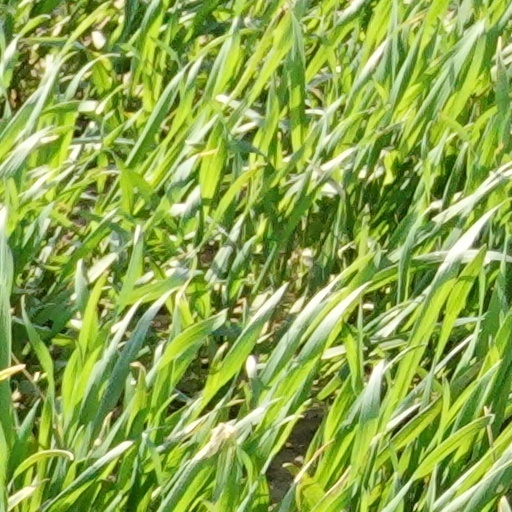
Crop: wheat